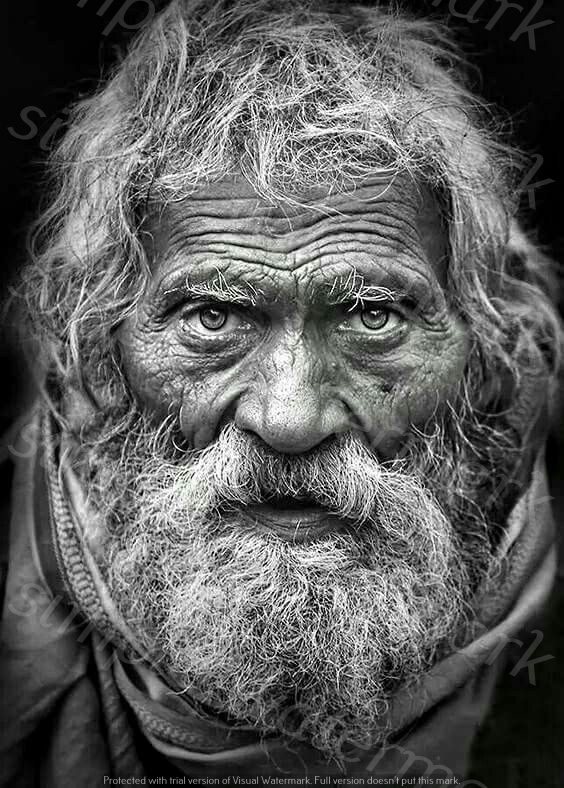
Label: Watermark